Antonio Vivarini

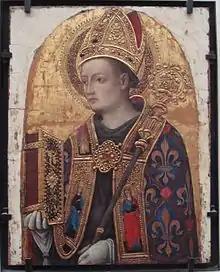
"Saint Louis de Toulouse", 1450

Antonio Vivarini (Antonio of Murano) (active c. 14401480) was an Italian painter of the early Renaissance-late Gothic period, who worked mostly in the Republic of Venice. He is probably the earliest of a family of painters, which was descended from a family of glassworkers active in Murano. The painting dynasty included his younger brother Bartolomeo and Antonio's son Alvise Vivarini.